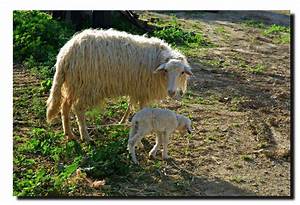
Label: pecora